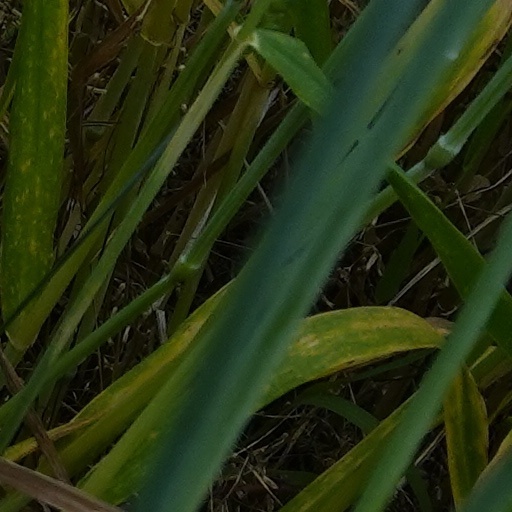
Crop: wheat